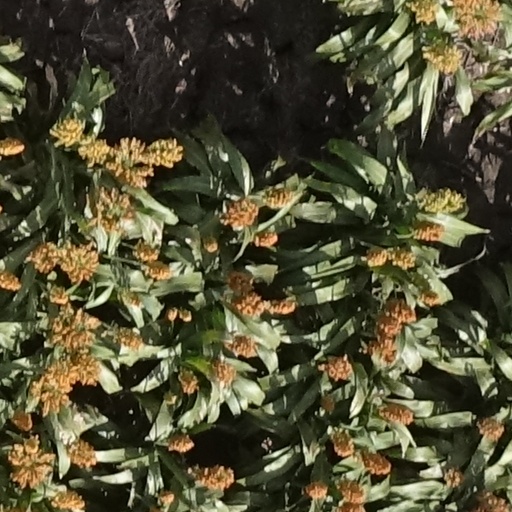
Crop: sorghum